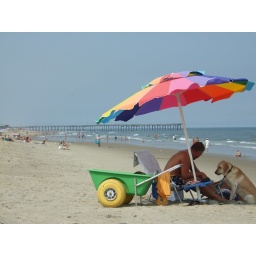
Man and dog enjoy the sunny day under a beach parasol